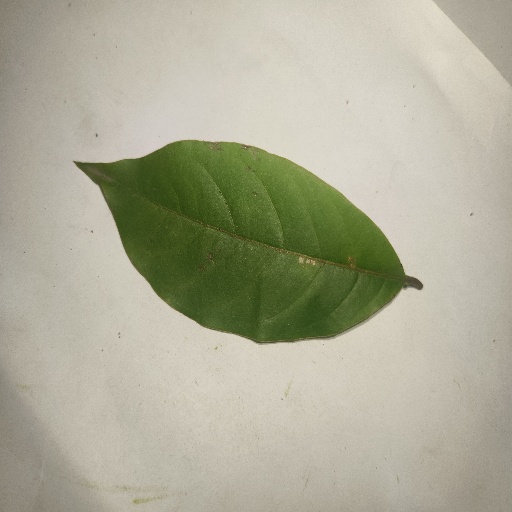
Species: HariTaki
Leaf condition: Healthy Leaf